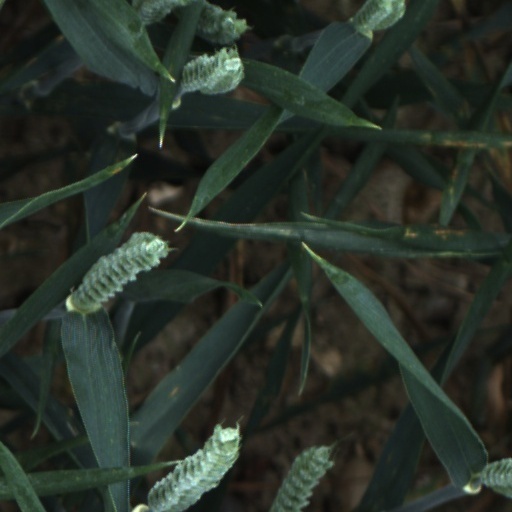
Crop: wheat